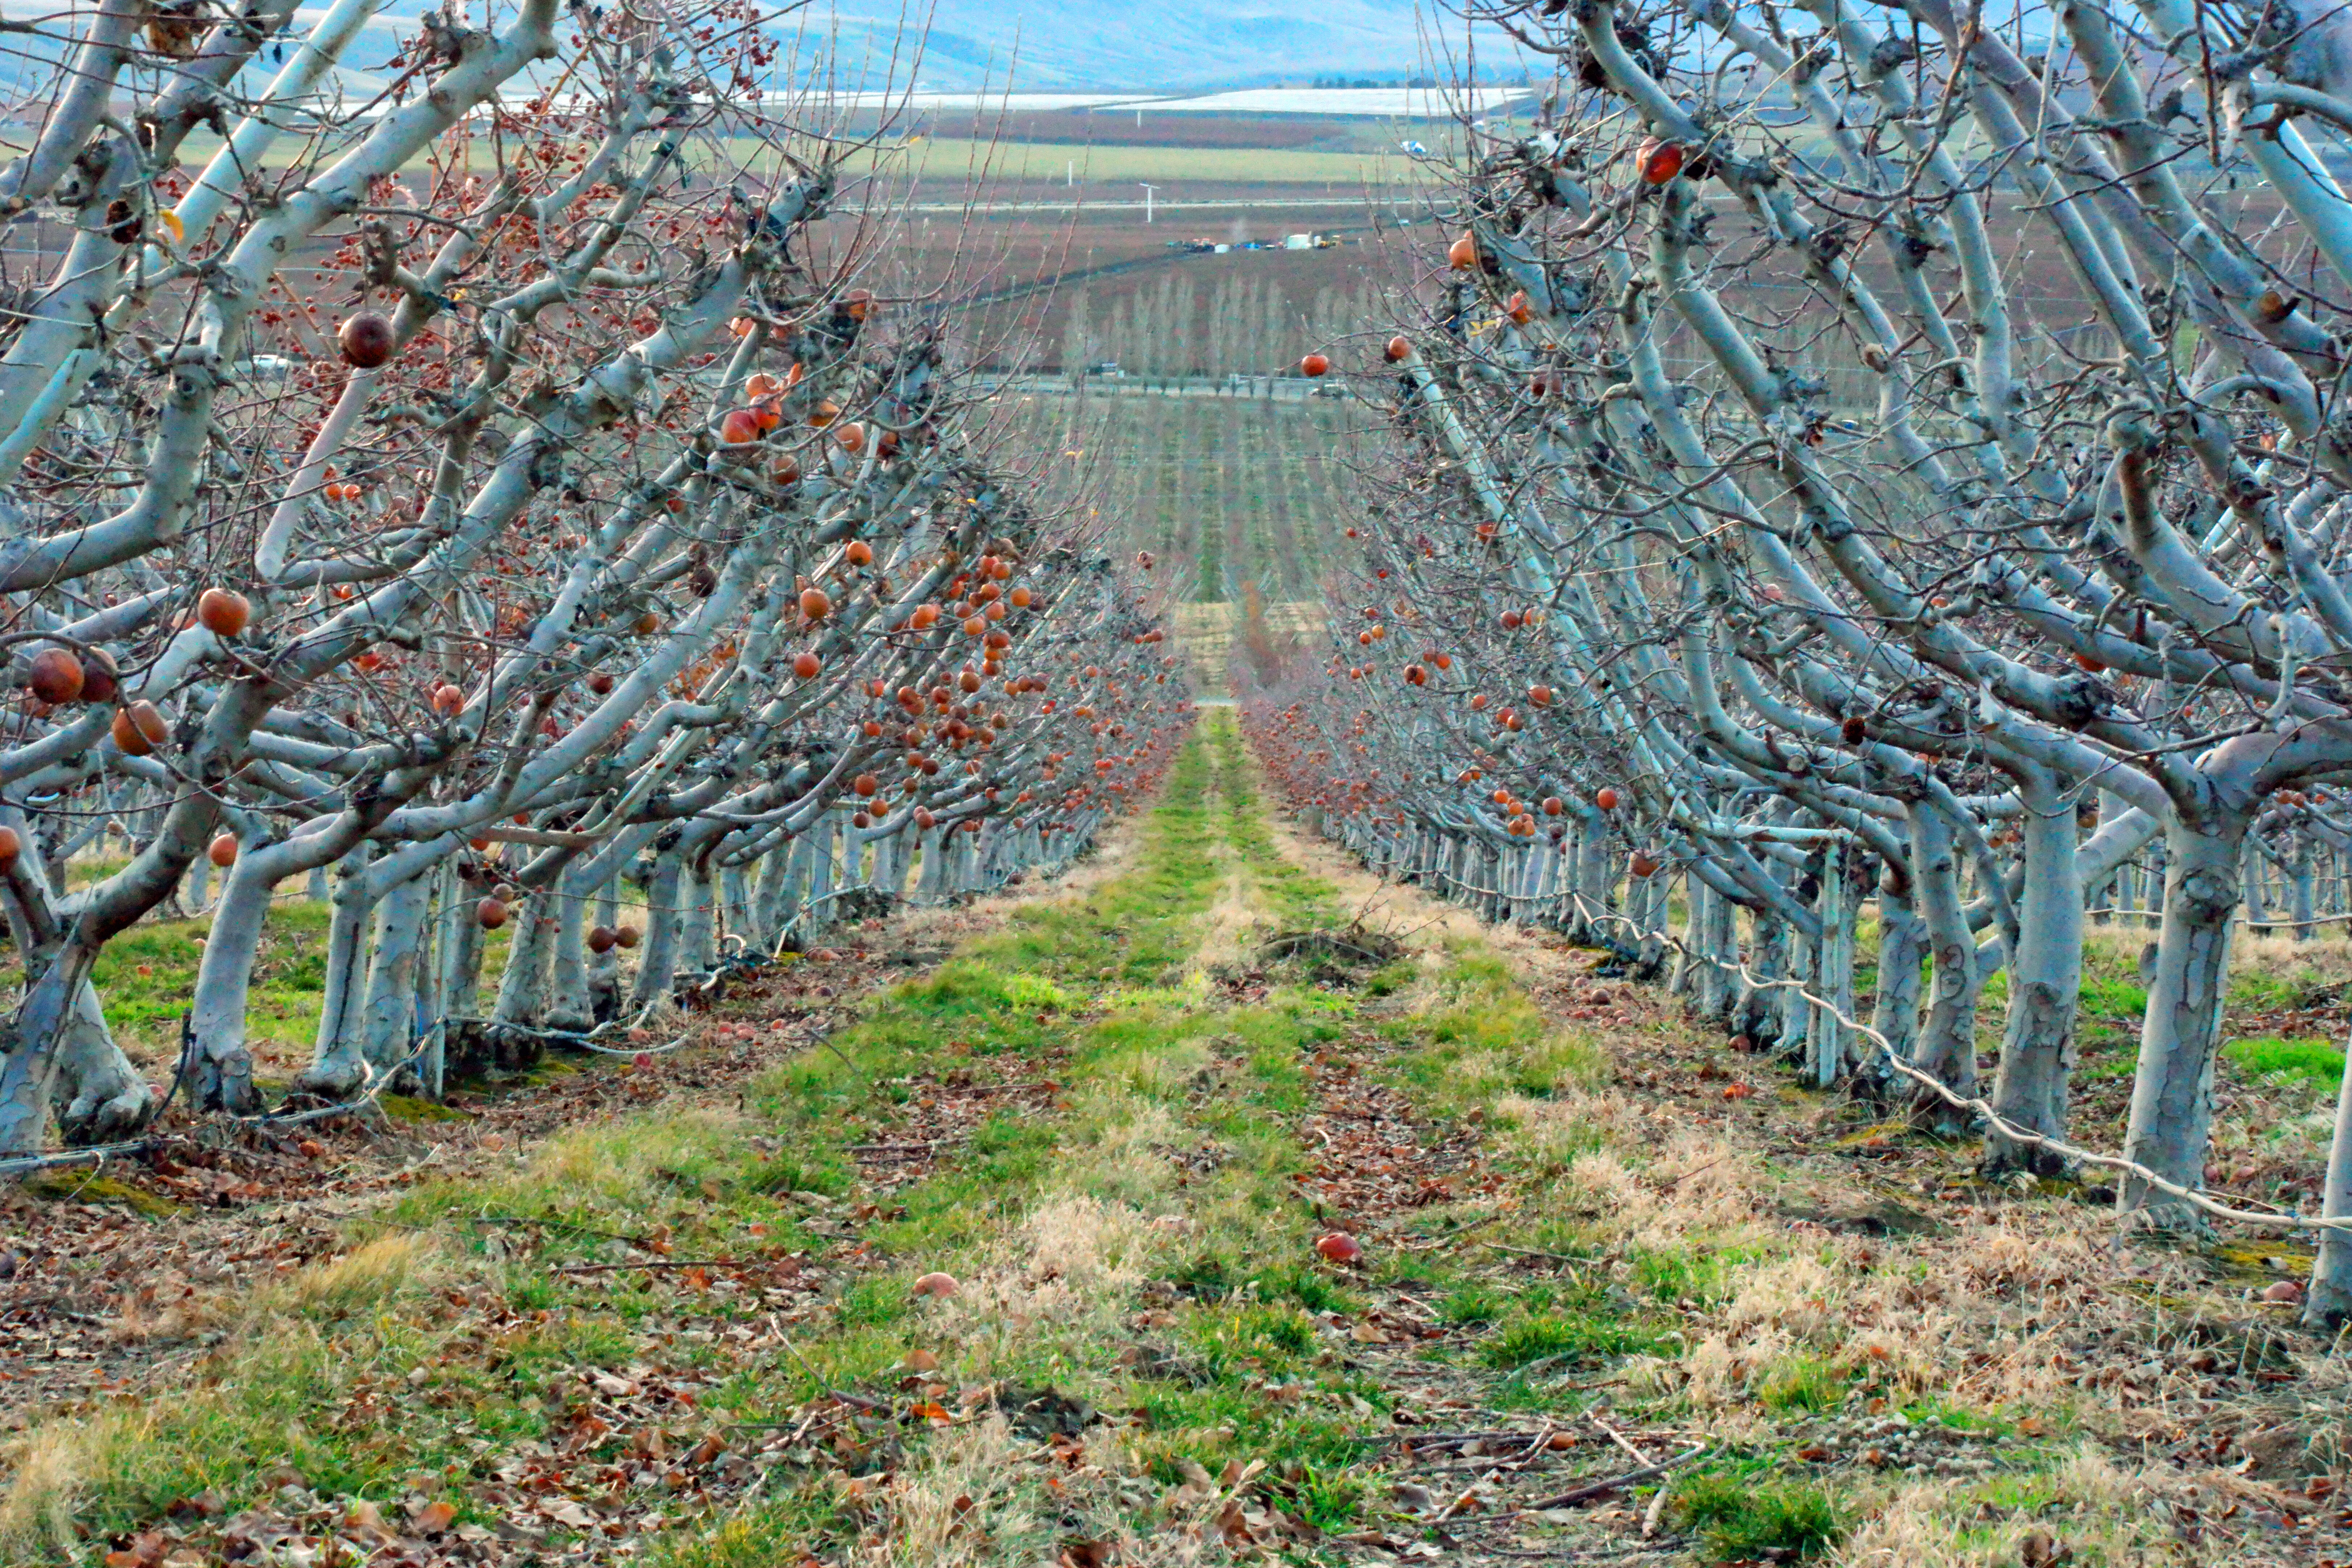
apple, landscape, tree, nature, grass, branch, growth, sky, track, row, field, farm, fruit, sweet, leaf, fall, flower, perspective, orchard, summer, transport, ripe, rural, food, green, red, farming, harvest, produce, grow, natural, autumn, fresh, soil, blue, agriculture, garden, juicy, delicious, health, abundance, season, freshness, background, shrub, seasonal, growing, big, horticulture, crisp, organic, august, outdoor structure